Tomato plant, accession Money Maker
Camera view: bottom (45 deg); turntable rotation: 180 degrees
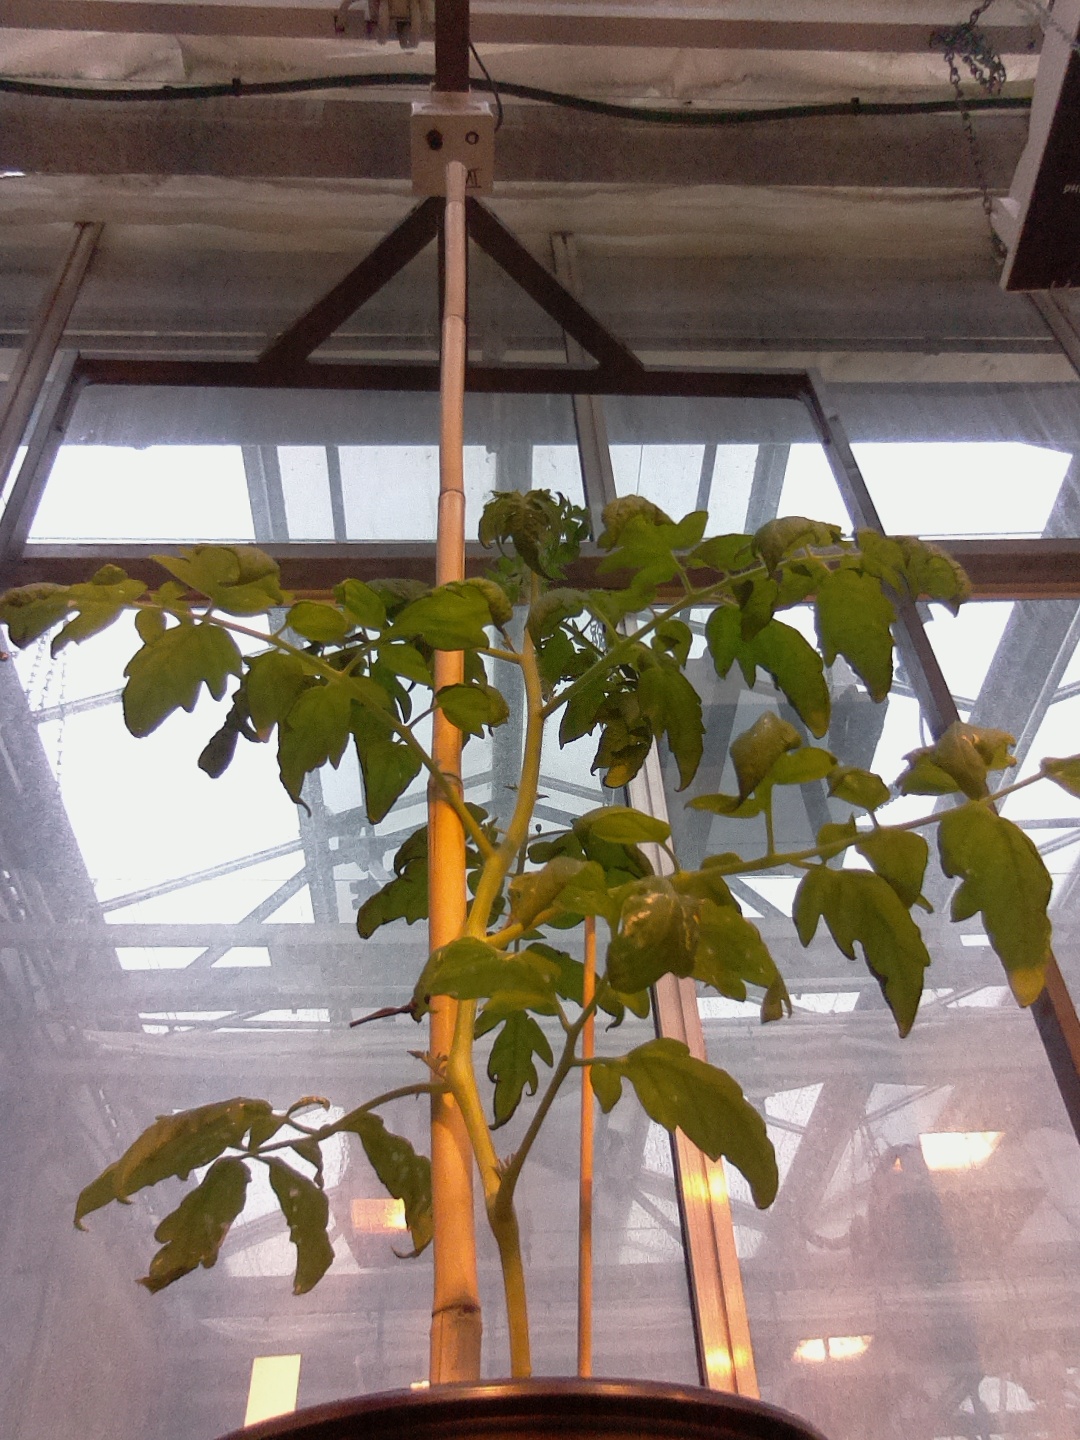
BBCH growth stage 20: First Side shoot start formed